History of economic thought

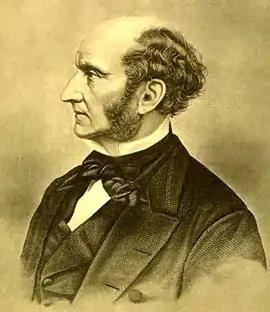
John Stuart Mill (1806–1873), educated in the philosophy of Jeremy Bentham, wrote the most authoritative economics text of his time.

John Stuart Mill (1806–1873) was the dominant figure of political economic thought of his time, as well as a Member of parliament for the seat of Westminster, and a leading political philosopher. Mill was a child prodigy, reading Ancient Greek from the age of 3, and being vigorously schooled by his father James Mill. Jeremy Bentham was a close mentor and family friend, and Mill was heavily influenced by David Ricardo. Mill's textbook, first published in 1848 and titled "Principles of Political Economy" was essentially a summary of the economic thought of the mid-nineteenth century.